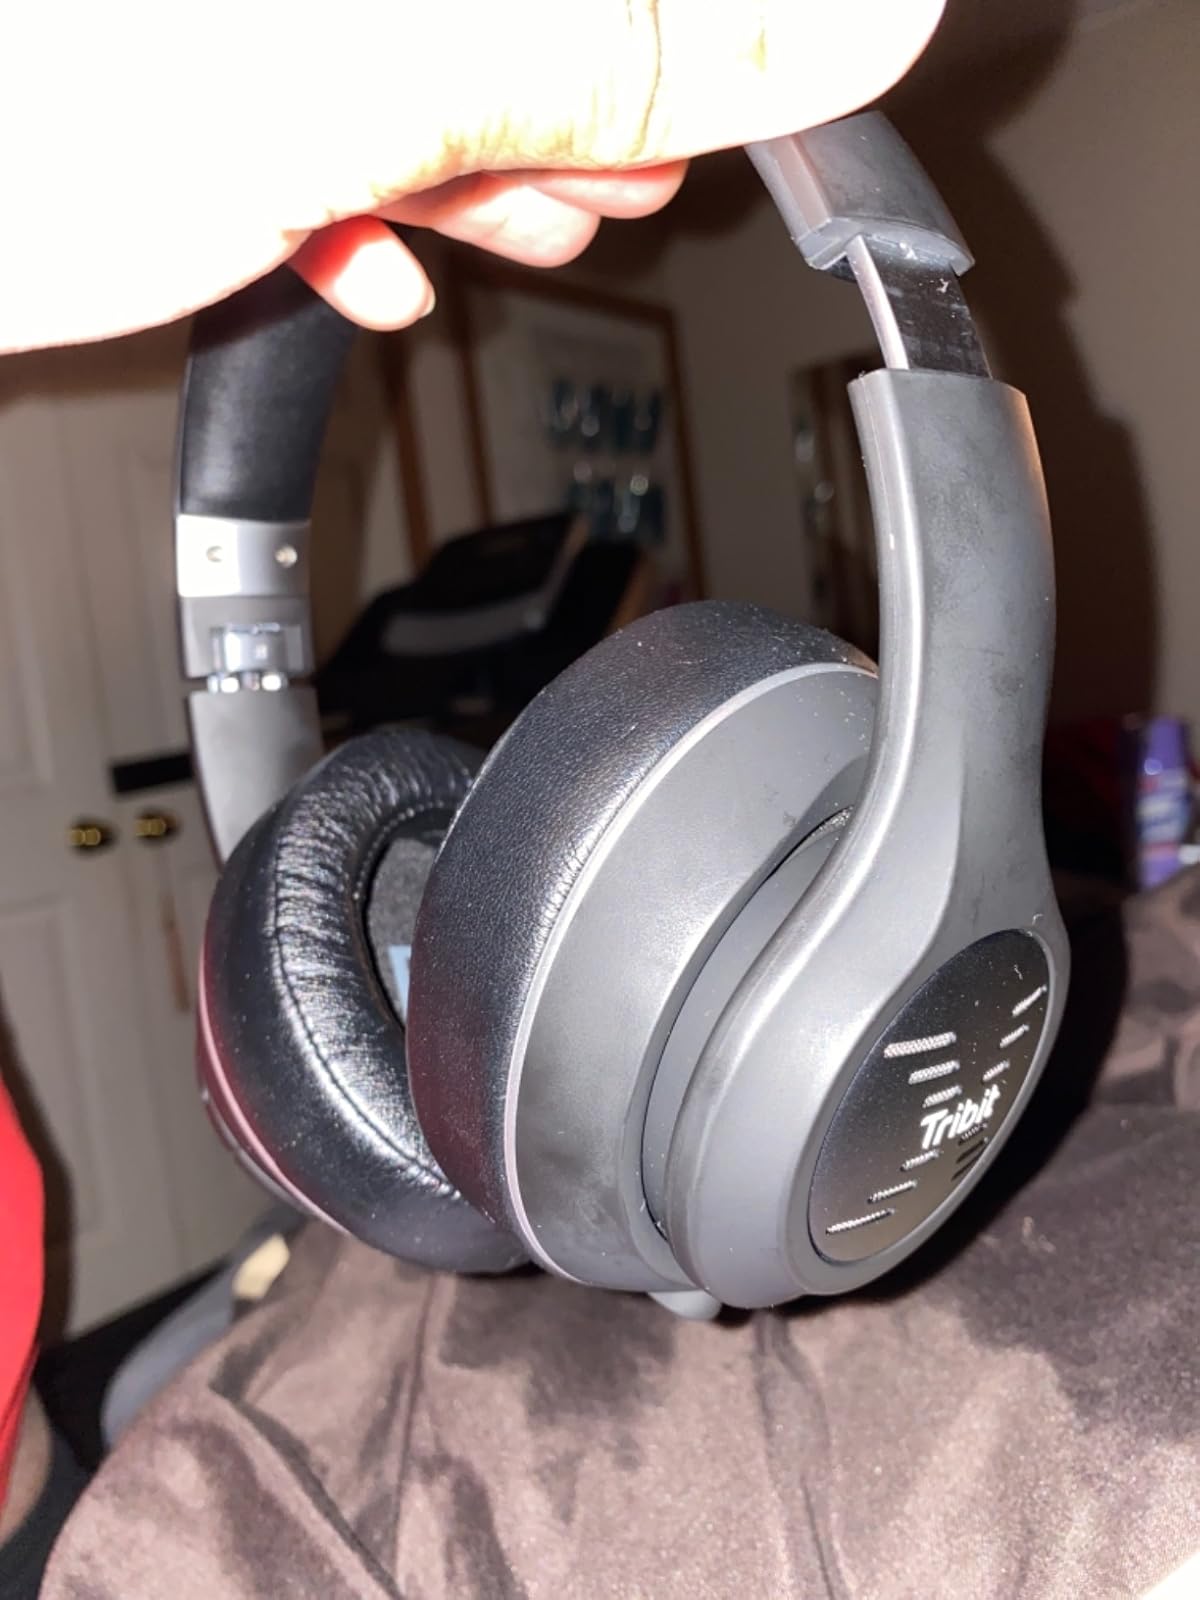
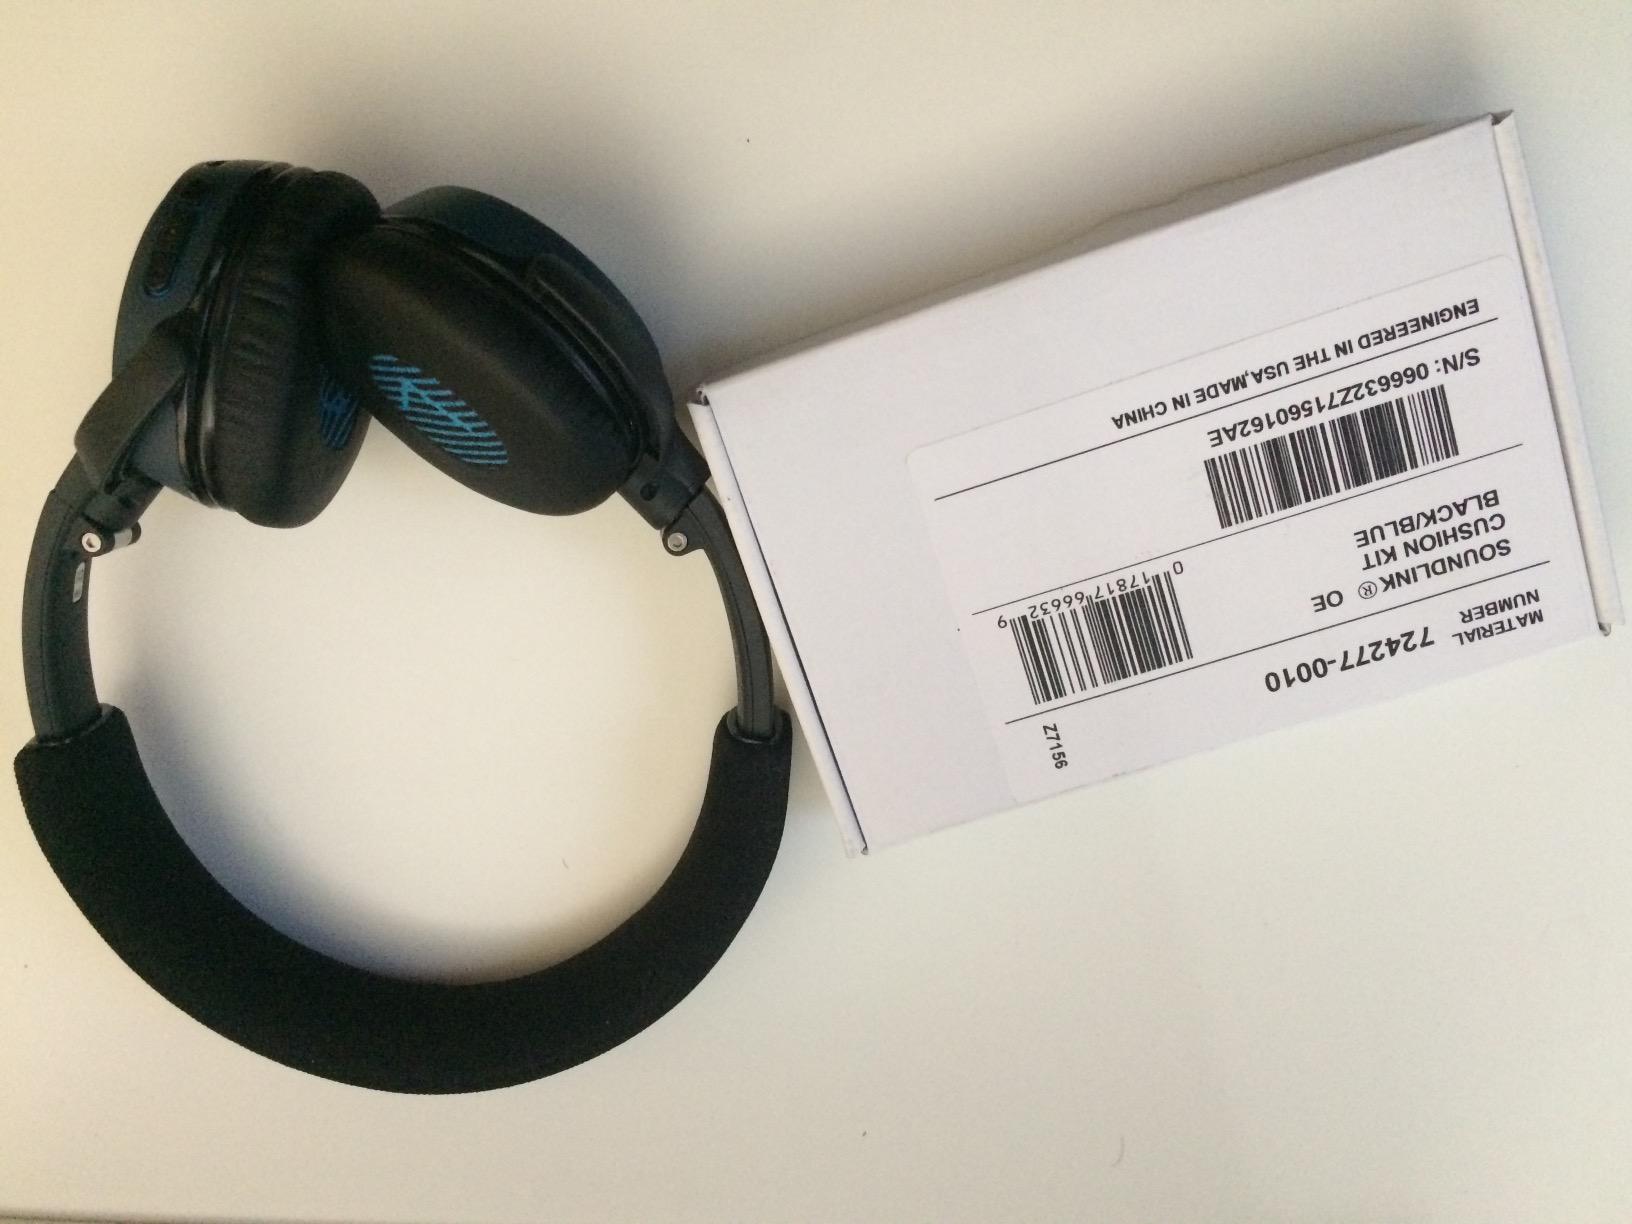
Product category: headphones
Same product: no